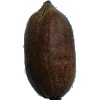
Label: nut_pecan